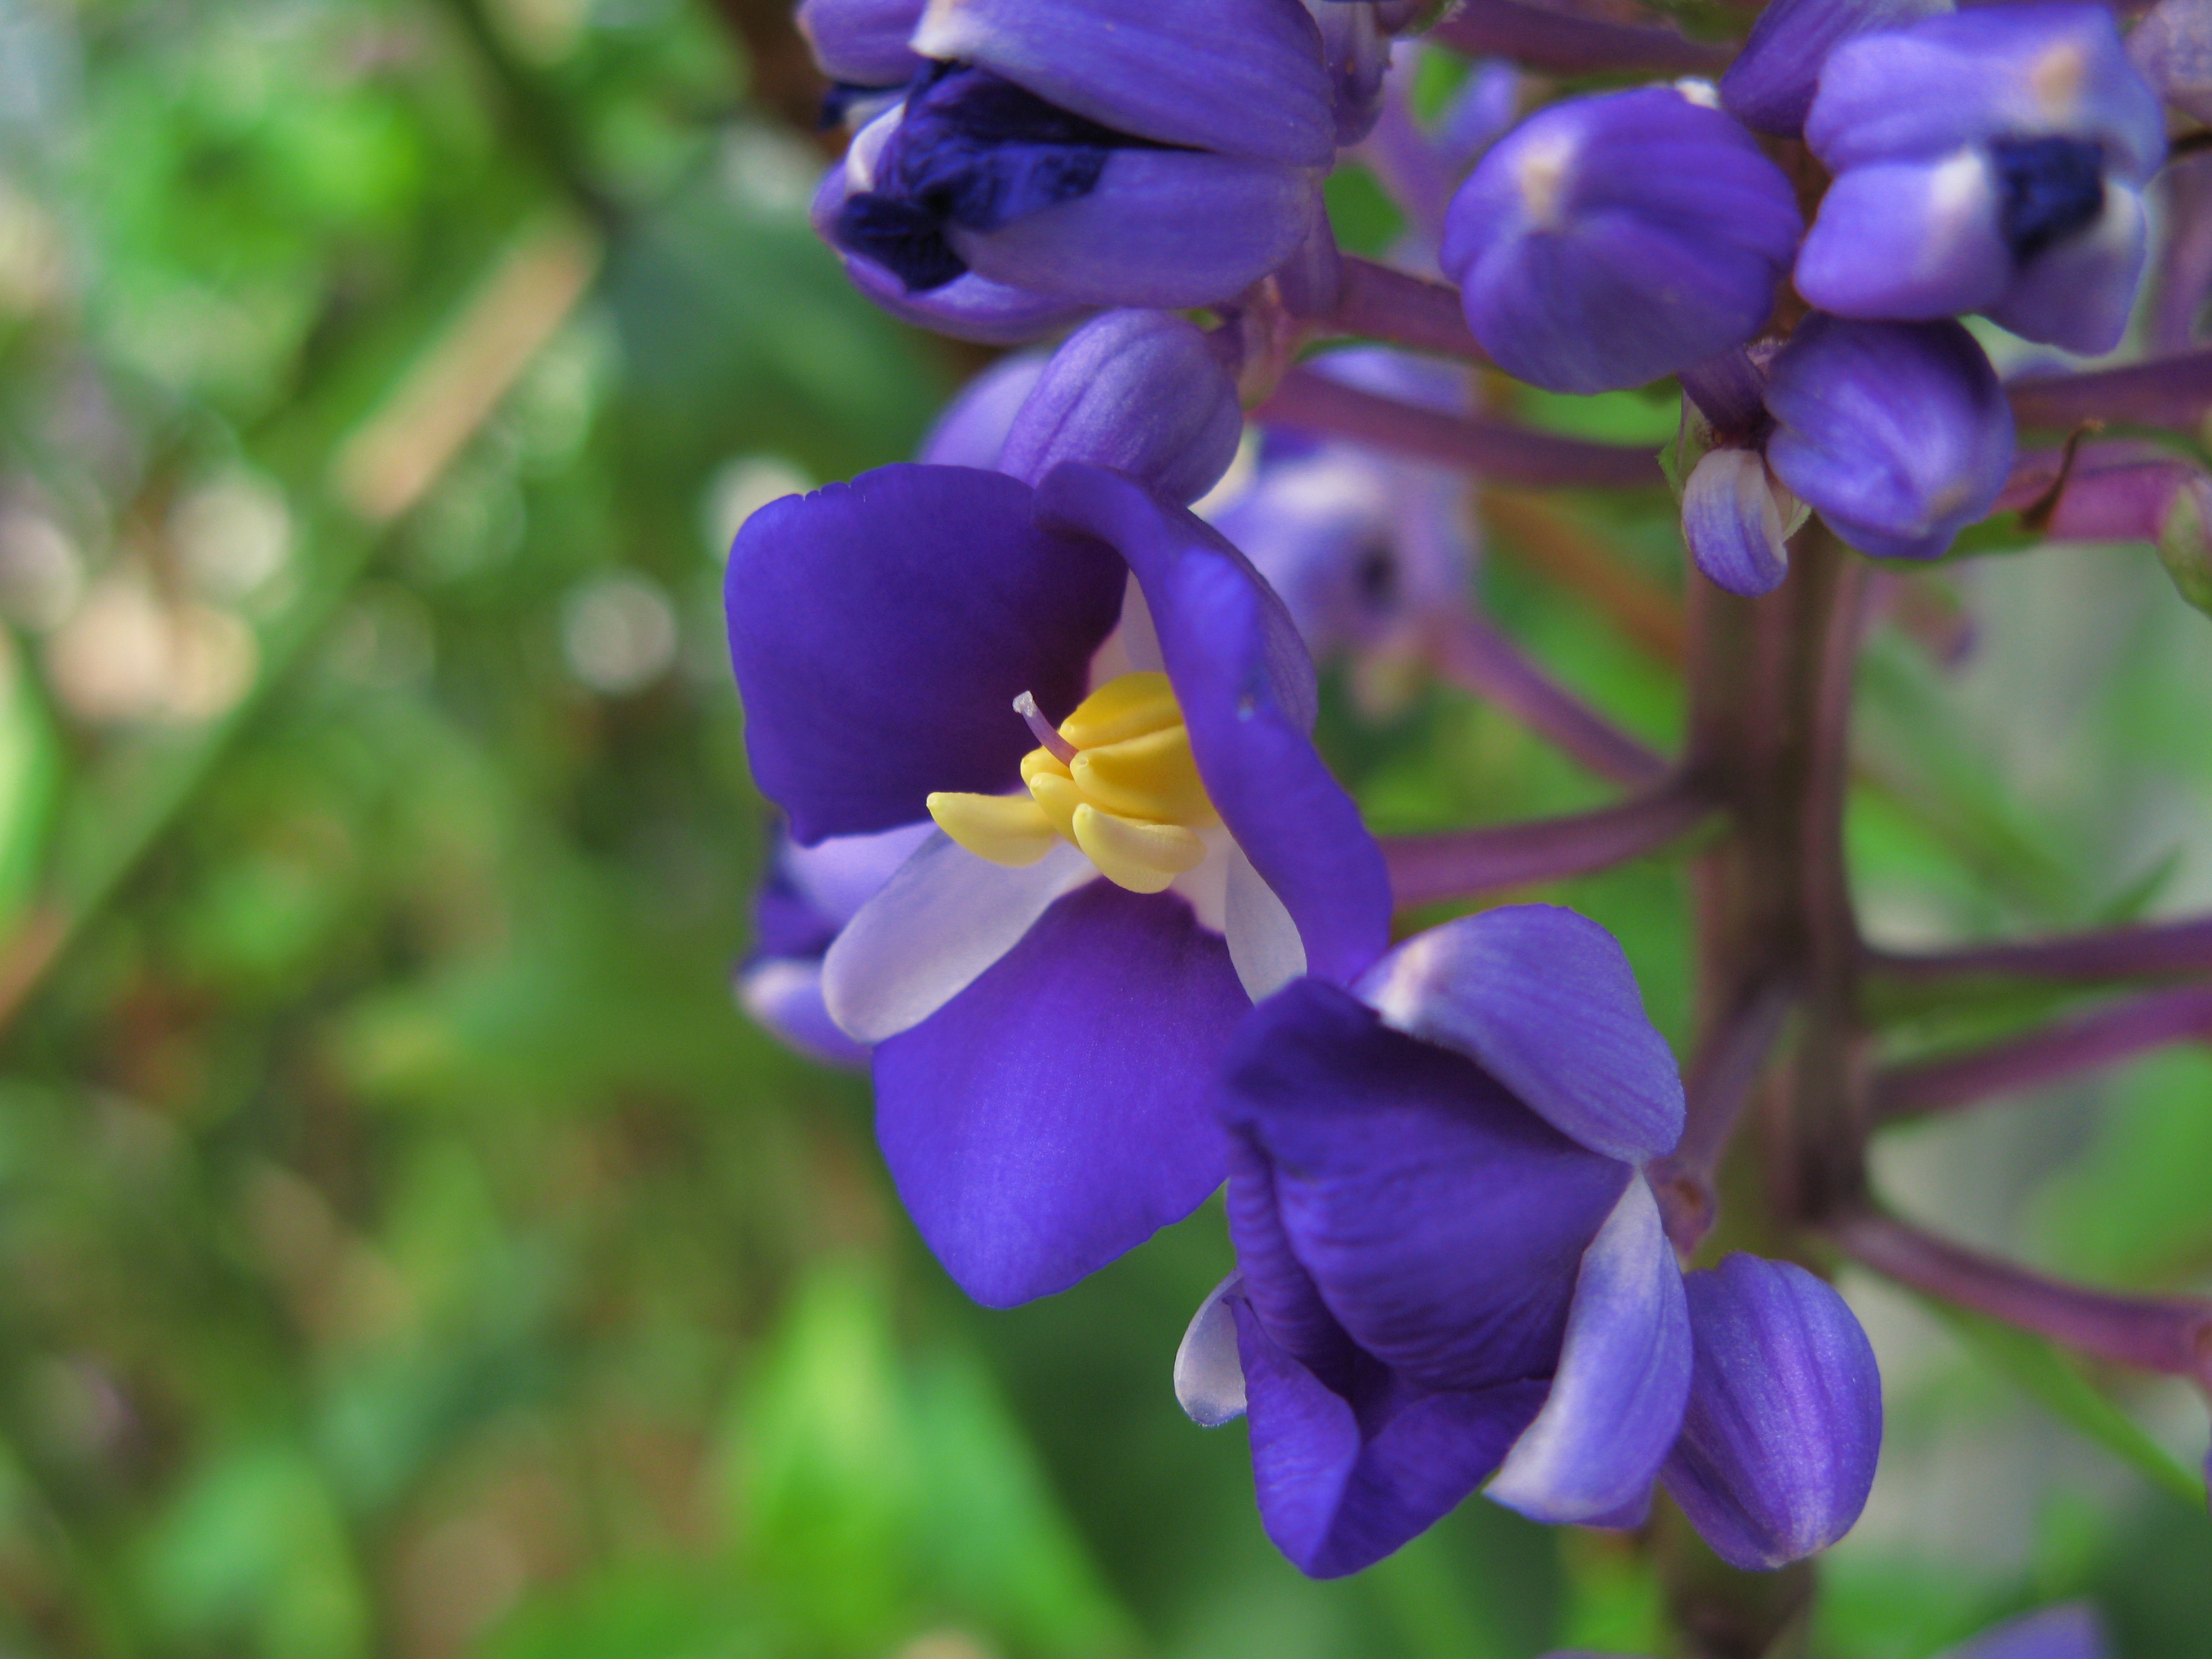
blossom, plant, flower, petal, high, botany, blue, flora, wildflower, cool image, hires, viola, hi, res, g7, macro photography, flowering plant, dayflower, land plant, violet family, dayflower family, everlasting sweet pea